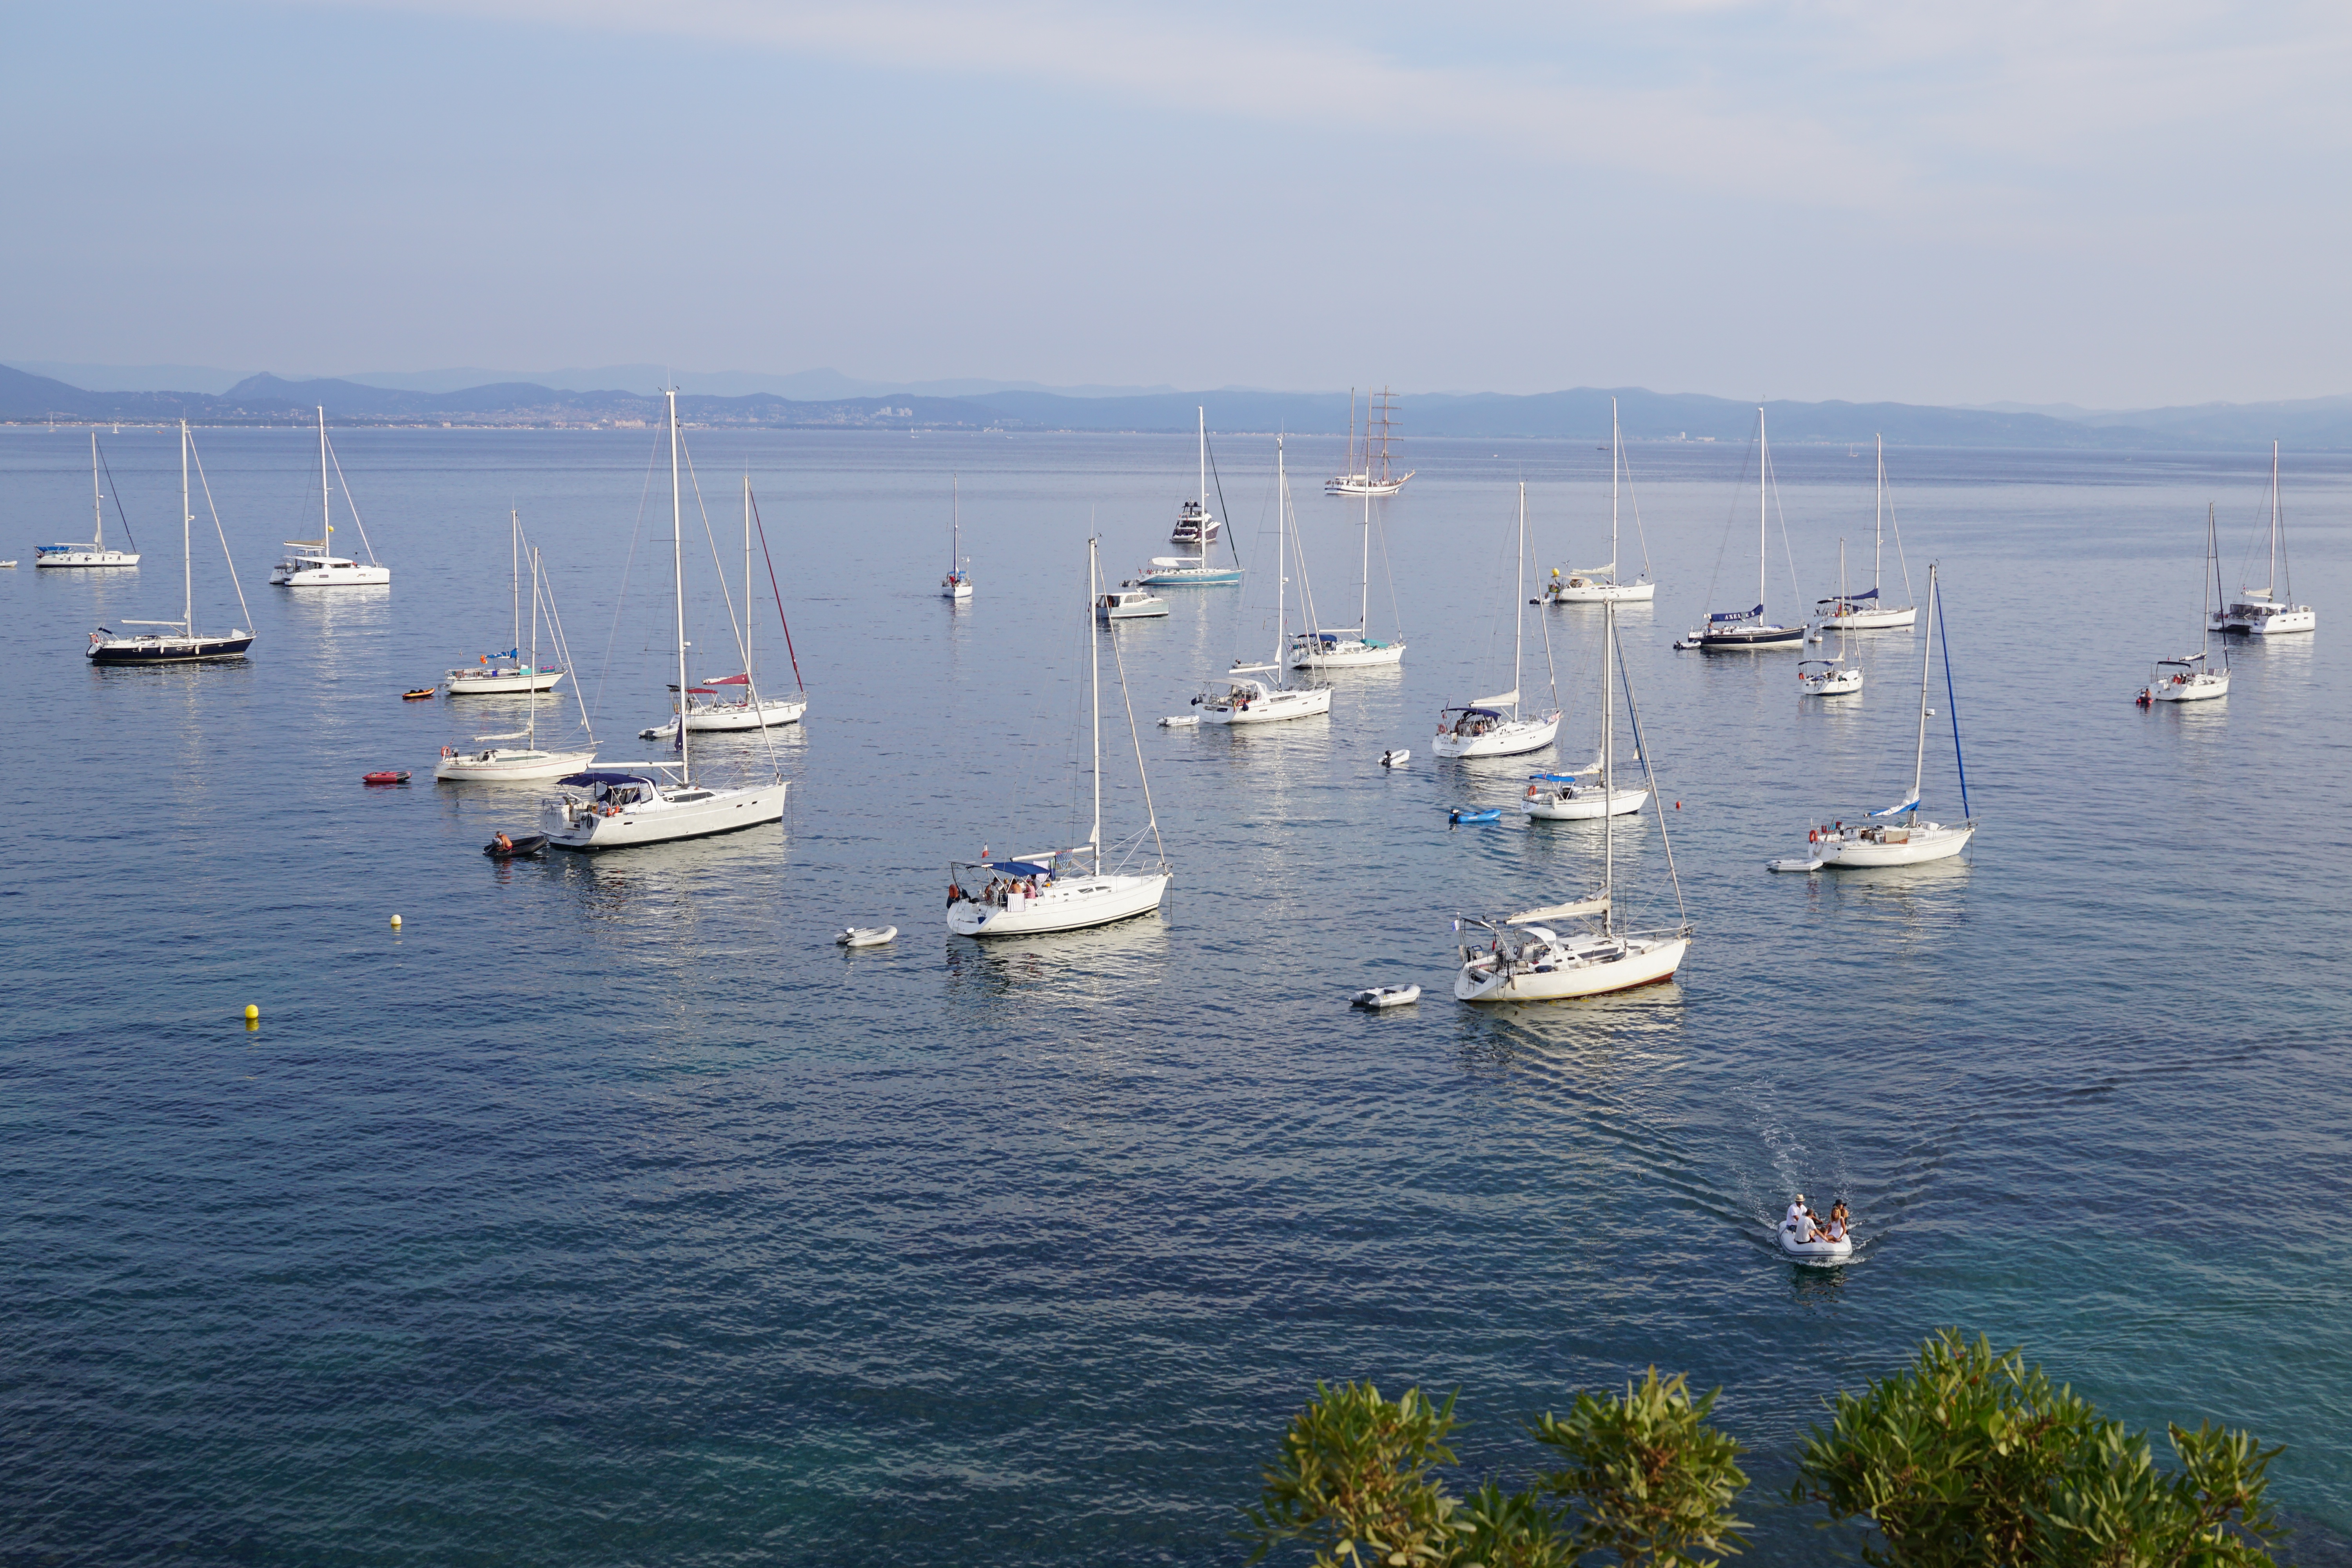
sea, coast, dock, boat, ship, france, vehicle, sailing, bay, harbor, marina, sailboat, boating, sail, channel, watercraft, sailing boat